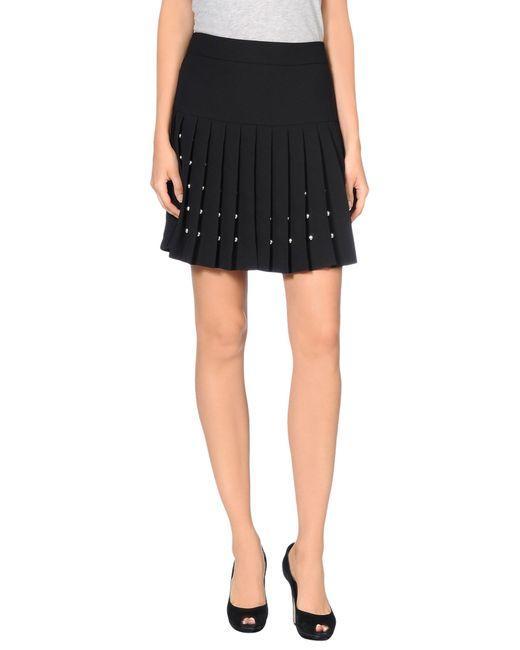
schöner schwarzer Rock für Frauen tragen